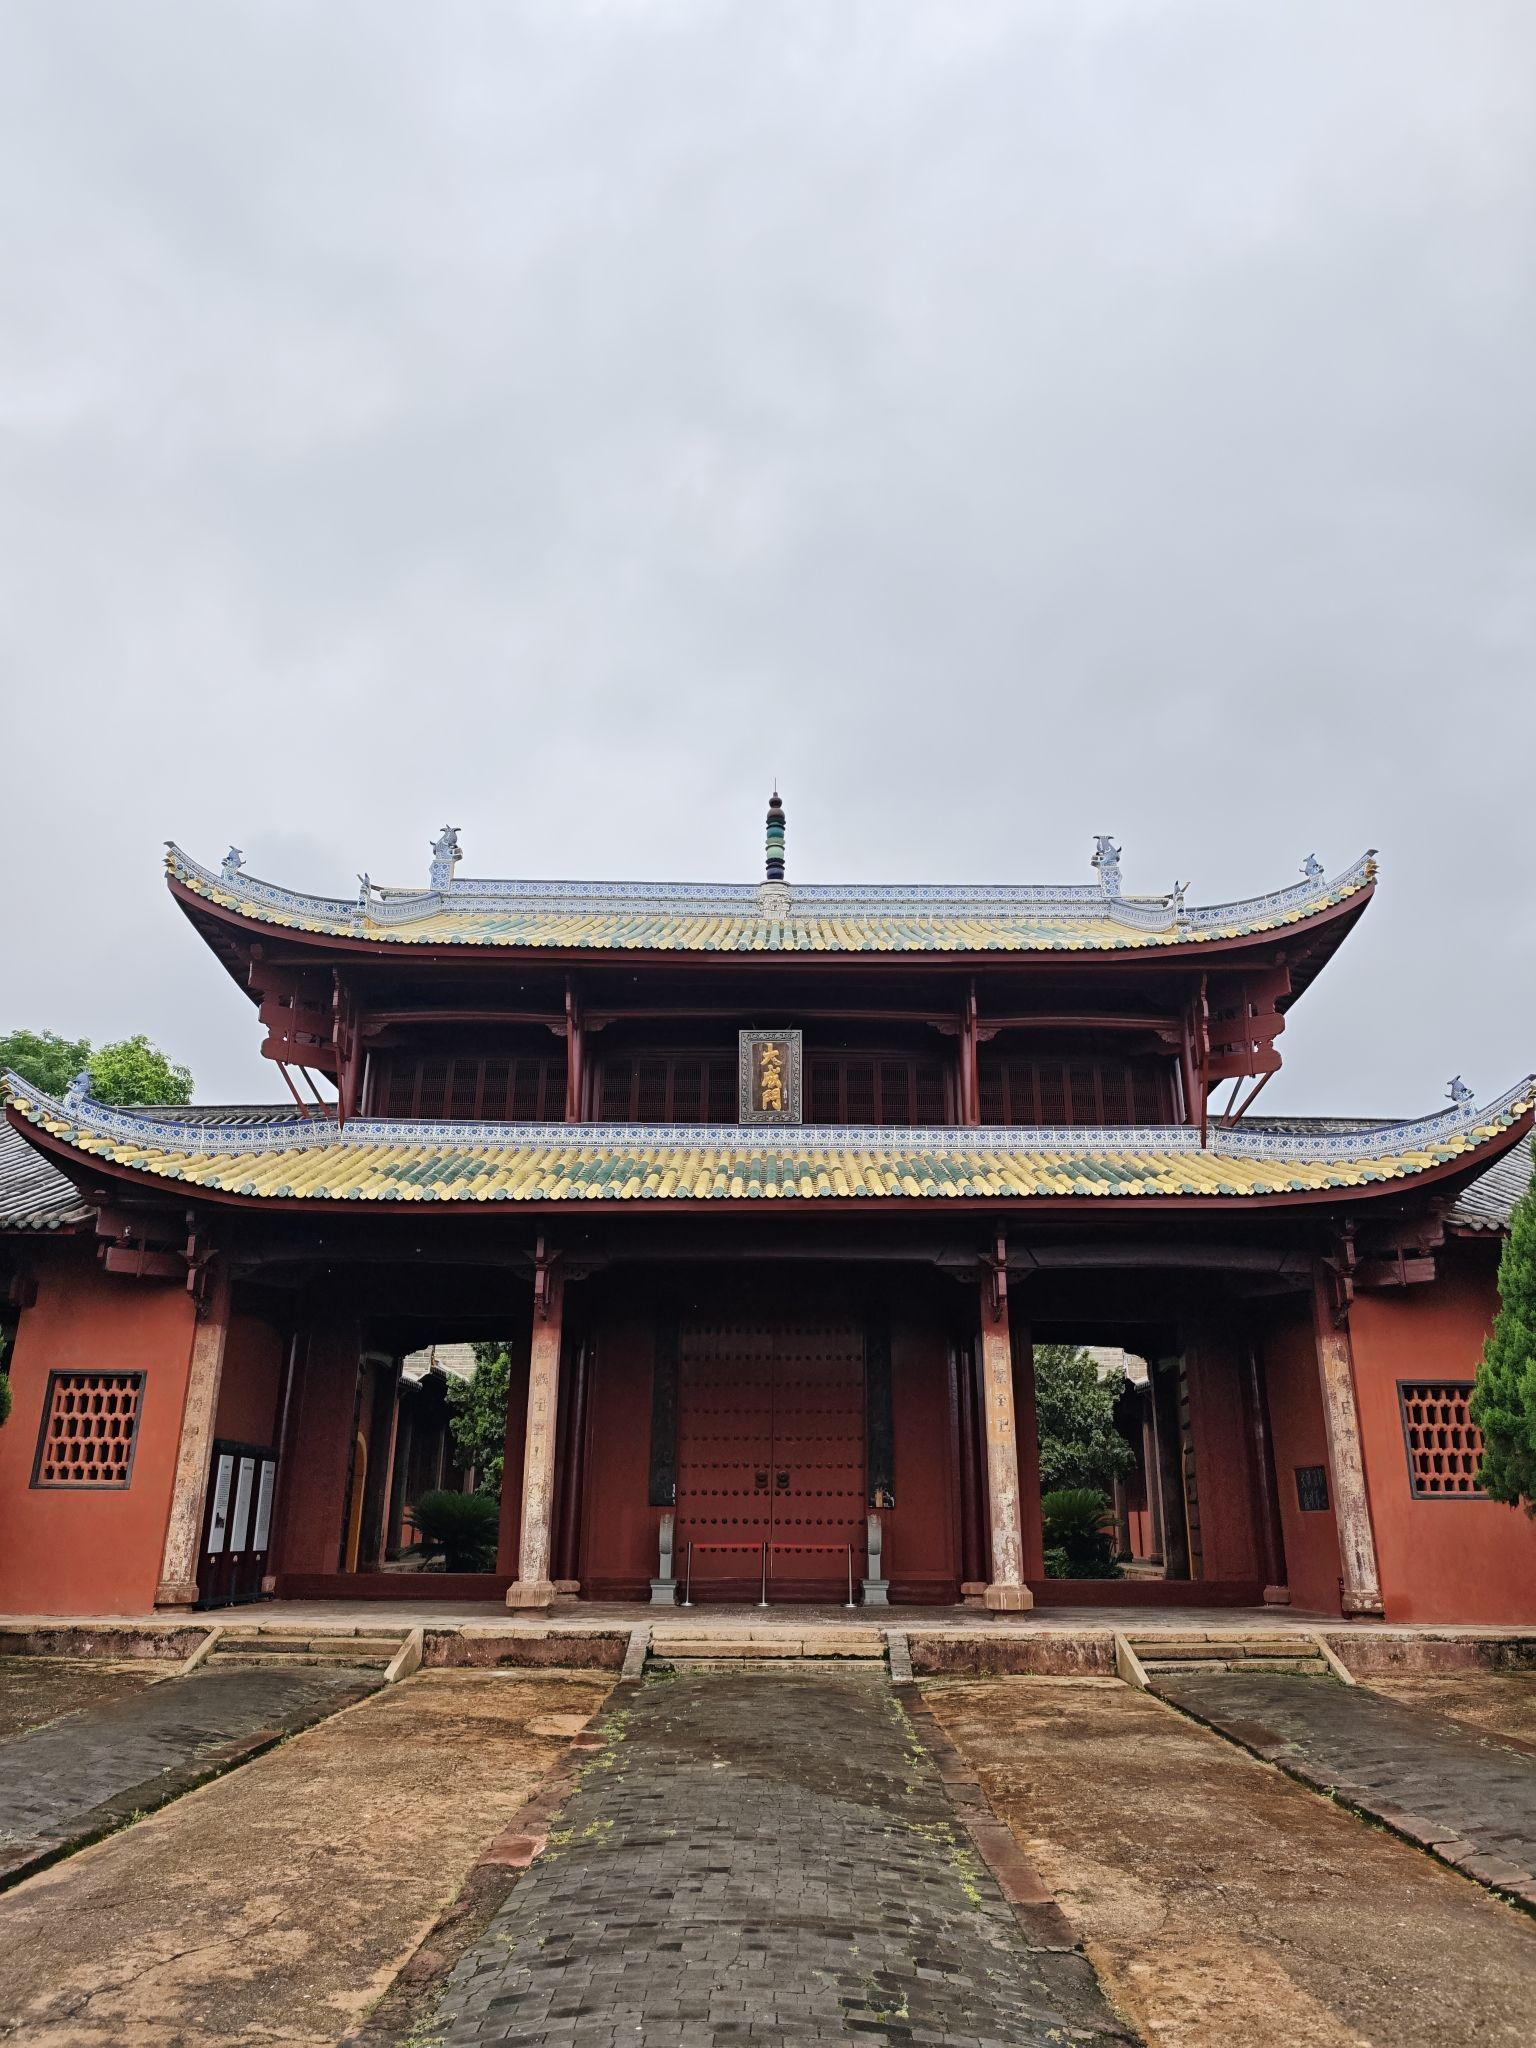
地标名称：赣州文庙
所在城市：赣州市·章贡区